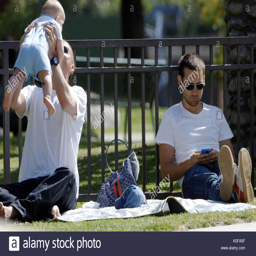
actor and jewelry designer spend a sunday afternoon hanging out